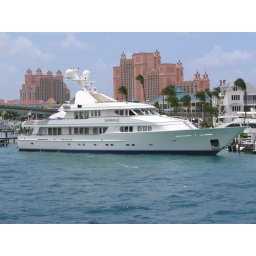
Photo's from our glass boat ferry ride to Paradise Island. The Atlantis Resort is in the background.